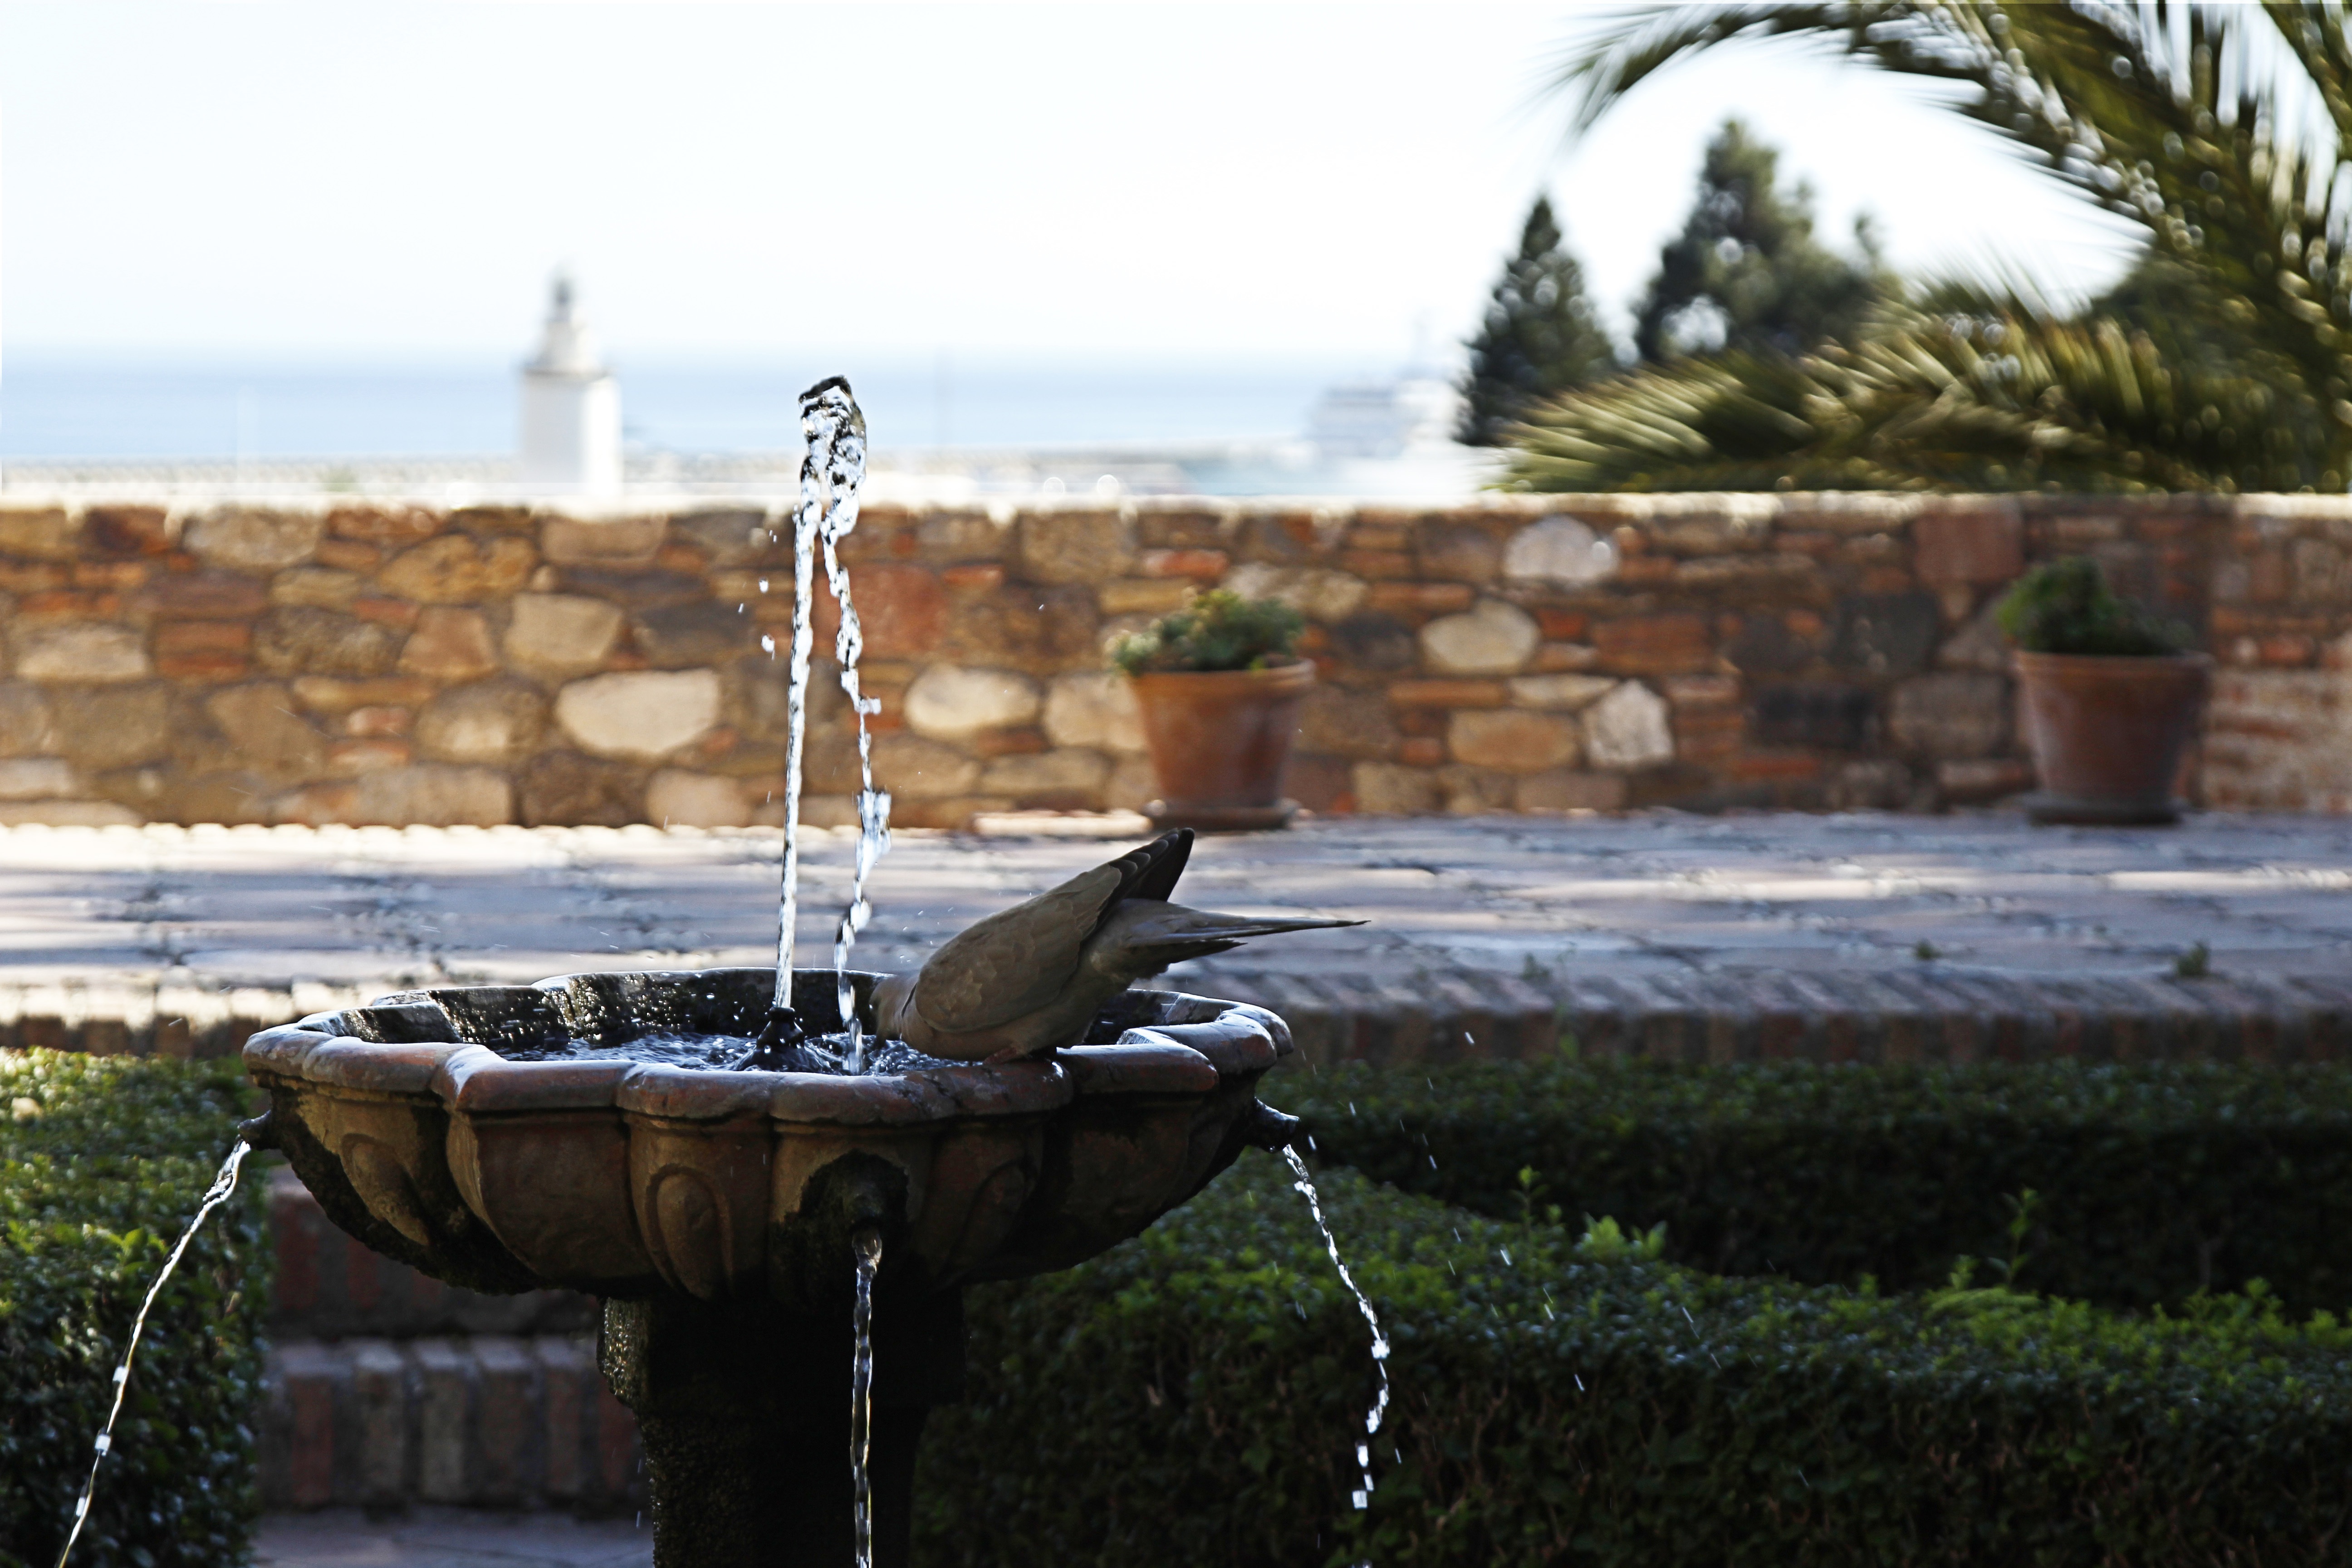
water, wind, roof, monument, backyard, source, paloma, ave, water feature, malaga, alcazaba, outdoor structure